Neil Sedaka

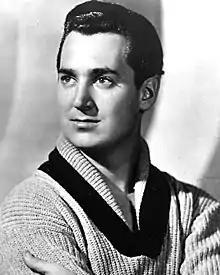
Sedaka in 1965

The year 1962 was one of the most important of Sedaka's career, with "Breaking Up Is Hard To Do" reaching No. 1 and "Next Door to an Angel" reaching No. 5. After this his popularity began to wane and his 1963 singles enjoyed only moderate success: "Alice In Wonderland" (No. 17), "Let's Go Steady Again" (No. 26), "The Dreamer" (No. 47), and "Bad Girl" (No. 33). "Bad Girl" was Sedaka's last Top 40 hit in the U.S. until 1974.